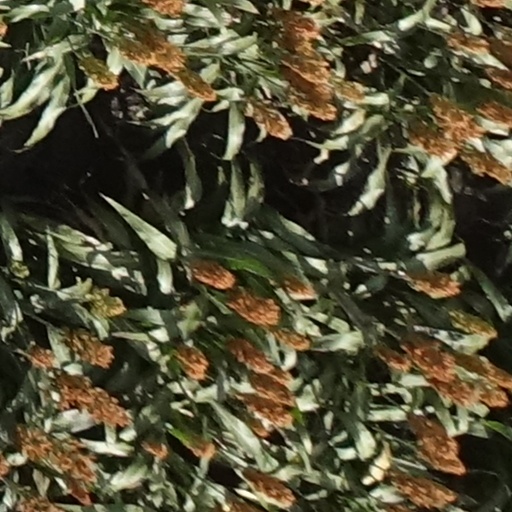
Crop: sorghum